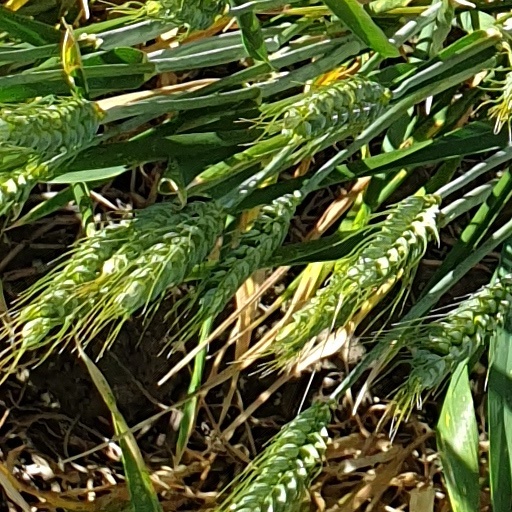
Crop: wheat